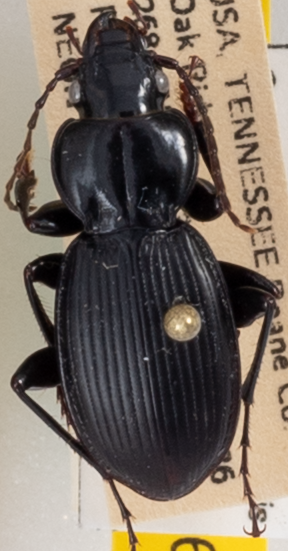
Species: Cyclotrachelus sodalis sodalis
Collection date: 2020-07-22
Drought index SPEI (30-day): -0.632
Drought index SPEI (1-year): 1.45
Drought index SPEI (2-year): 2.09